Van Nest, Bronx

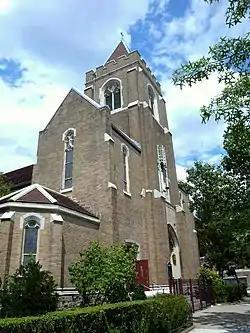
Our Lady of Solace Roman Catholic Church

The present location of St. Dominic's Church at 1739 Unionport Road was started in 1925 and was completed in May 1927. Msgr. Domenico Fiorentino was instrumental in the construction of the church. At the dedication mass on May 8, 1927, Cardinal Hayes officiated and was a guest of honor at the dinner held after the services. Preceding the dedication mass a procession moved from Van Nest Memorial Square to the church and was attended by many local organizations one in particular the Van Nest Recreation Club, which is still in existence today. Our Lady of Solace Church is located at 731 Morris Park Avenue.